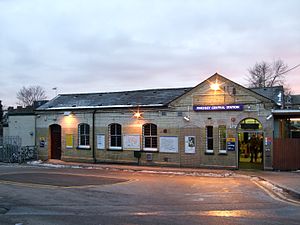
Northern line / Stationer / High Barnet-gren
Northern line er en bane i London Underground-netværket. Den er farvet sort på netværkskortet.